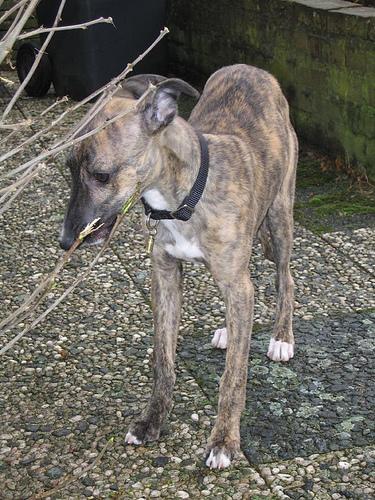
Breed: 234-n000065-whippet